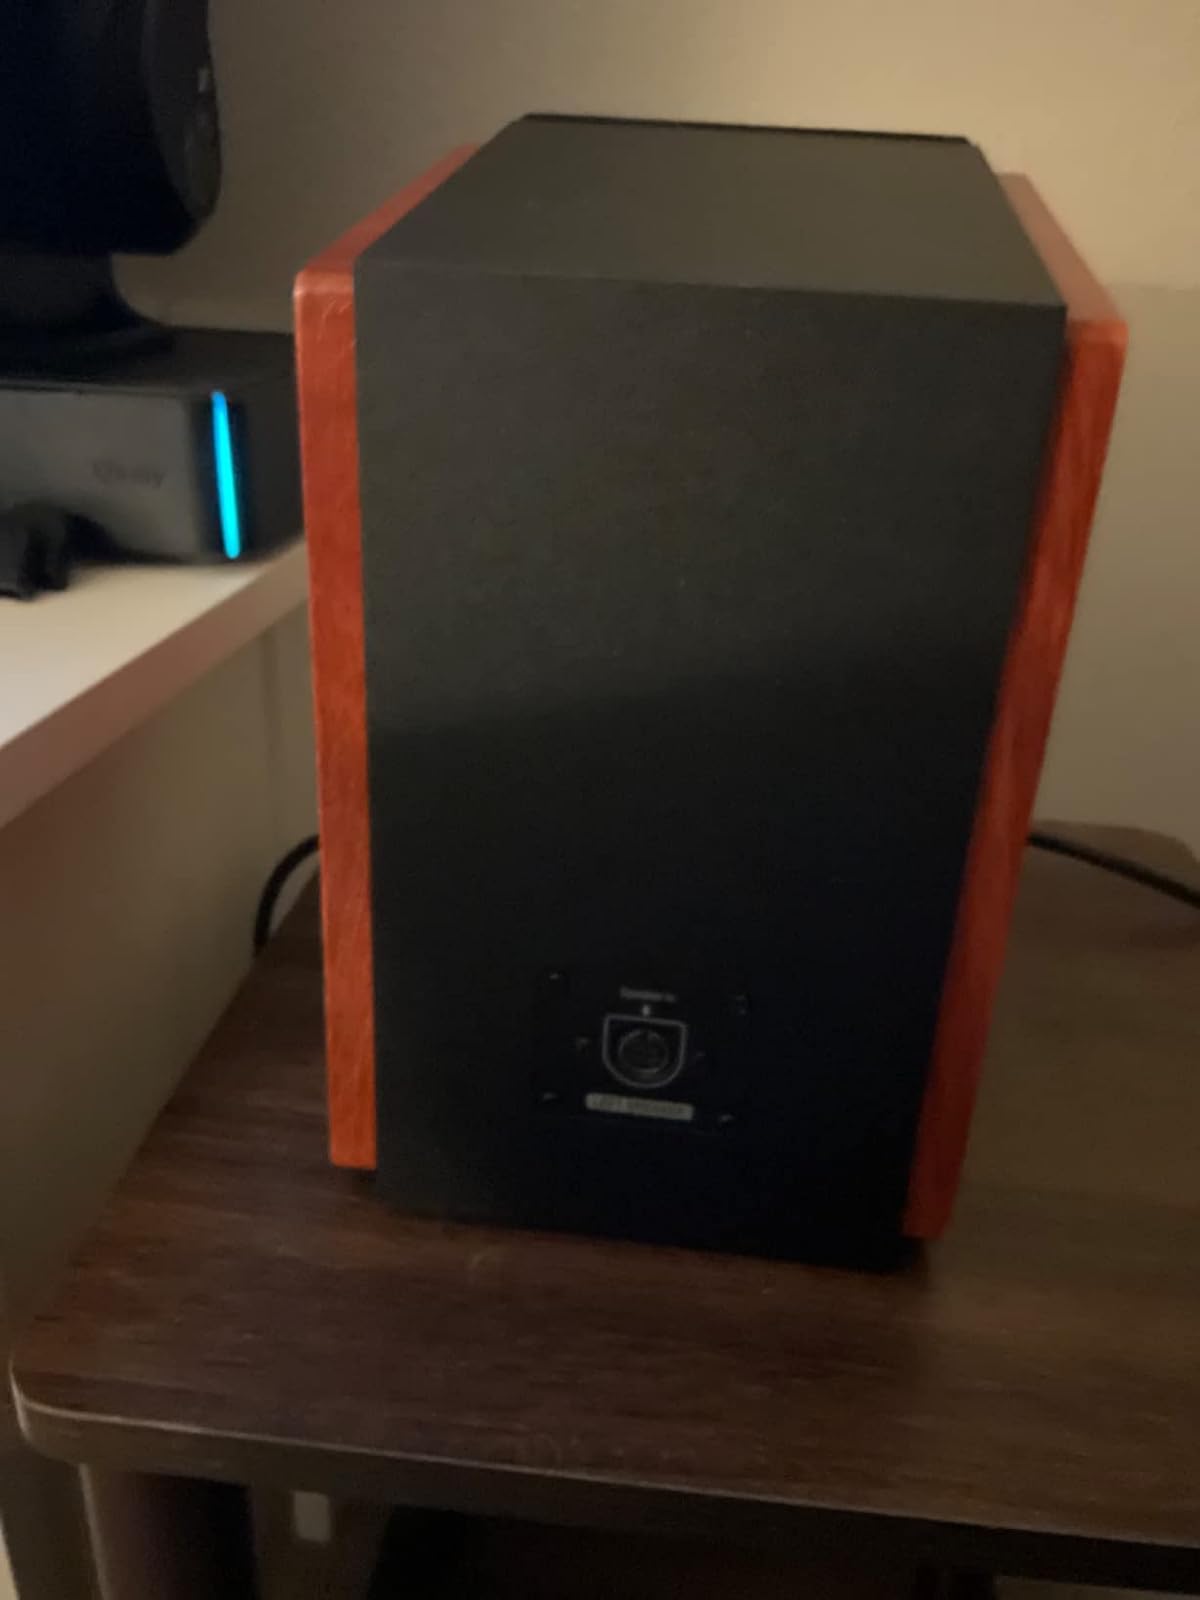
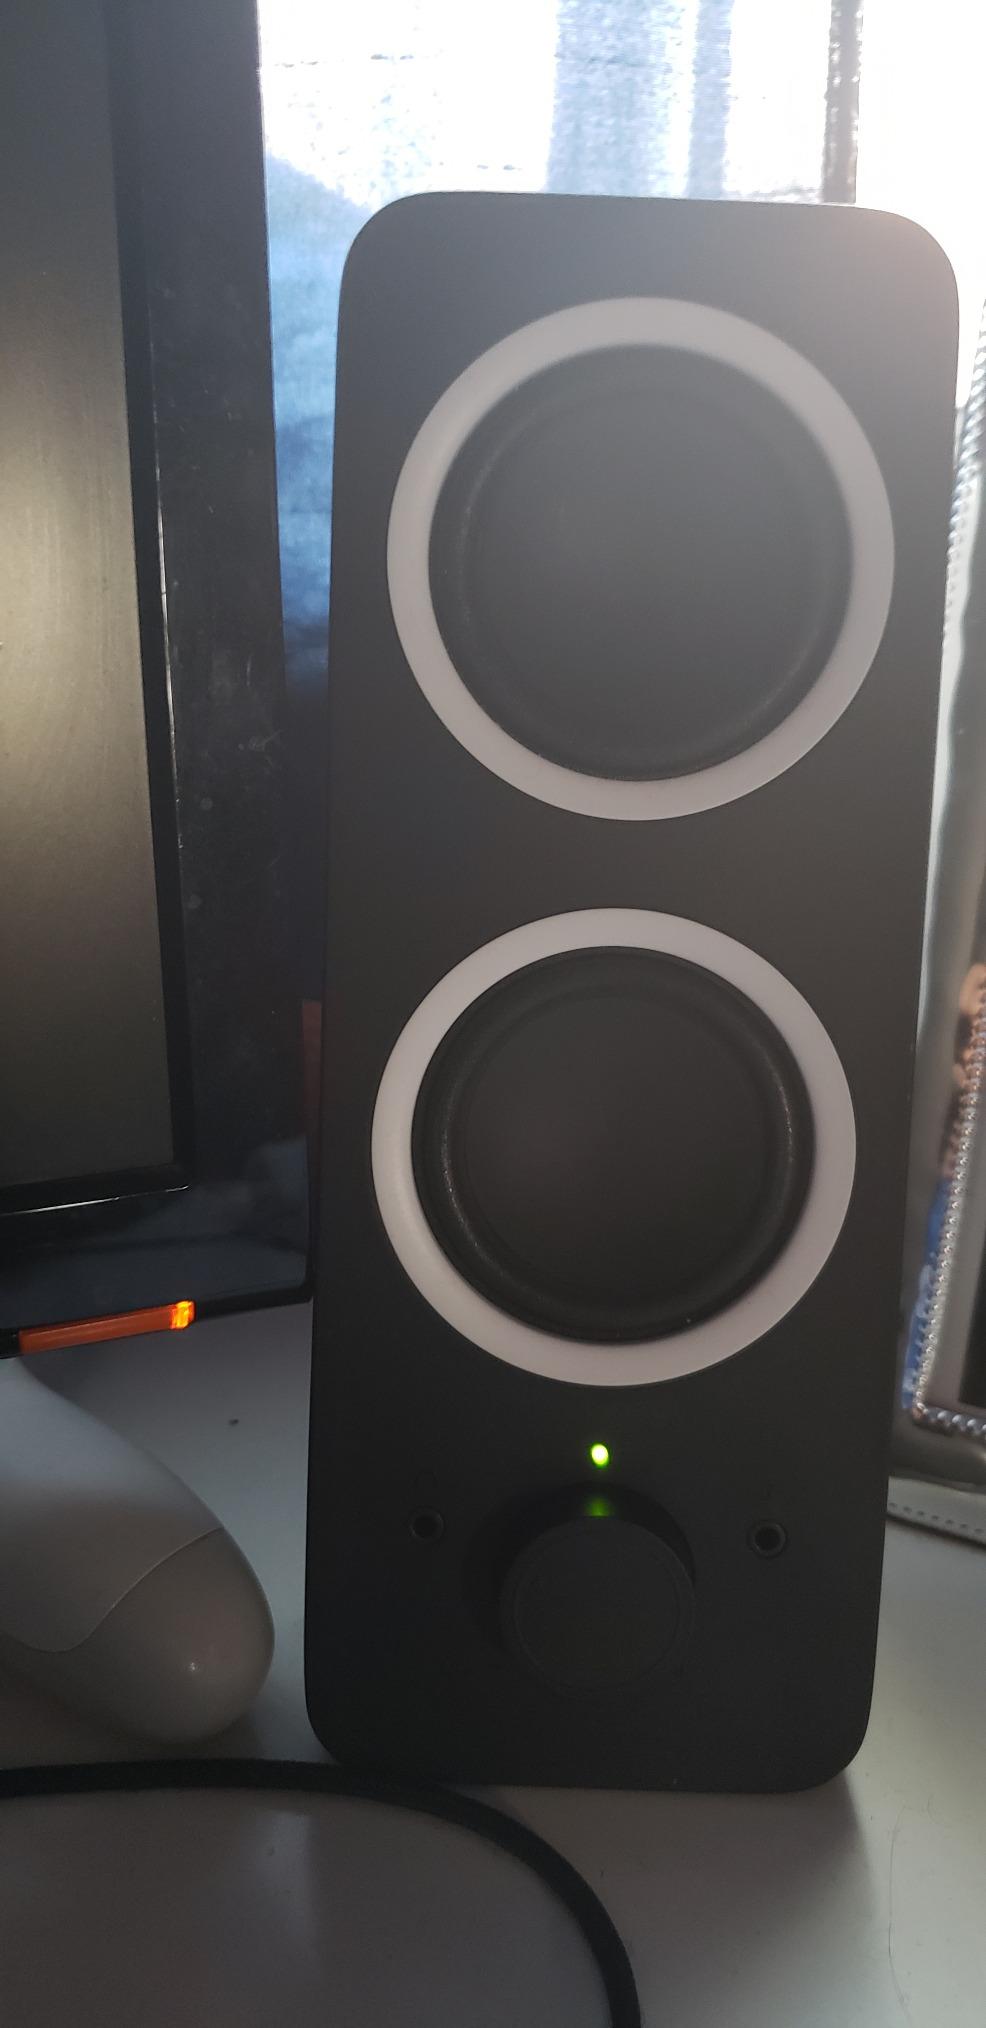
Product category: speaker
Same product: no